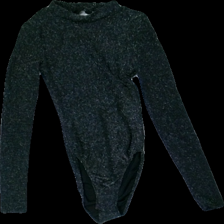
View: front
Type: top
Category: Ladies
Brand: H&M
Brand text on label: DIVIDED
Colors: Black
Material: 100% Nylon
Pattern: Metallic
Cut: Regular
Size: XS
Season: All
Price range: 50-100
Recommended usage: Reuse
Description: Black body with open back and metallic threads